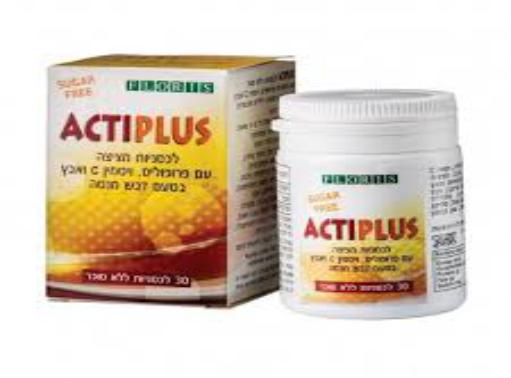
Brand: ActiPlus
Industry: Necessities